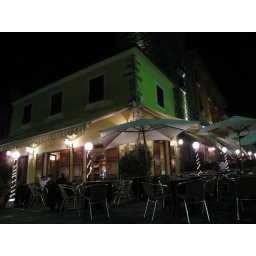
Piazza Giusti, Montecatini Alto - the building is yellow but turned out green in photo